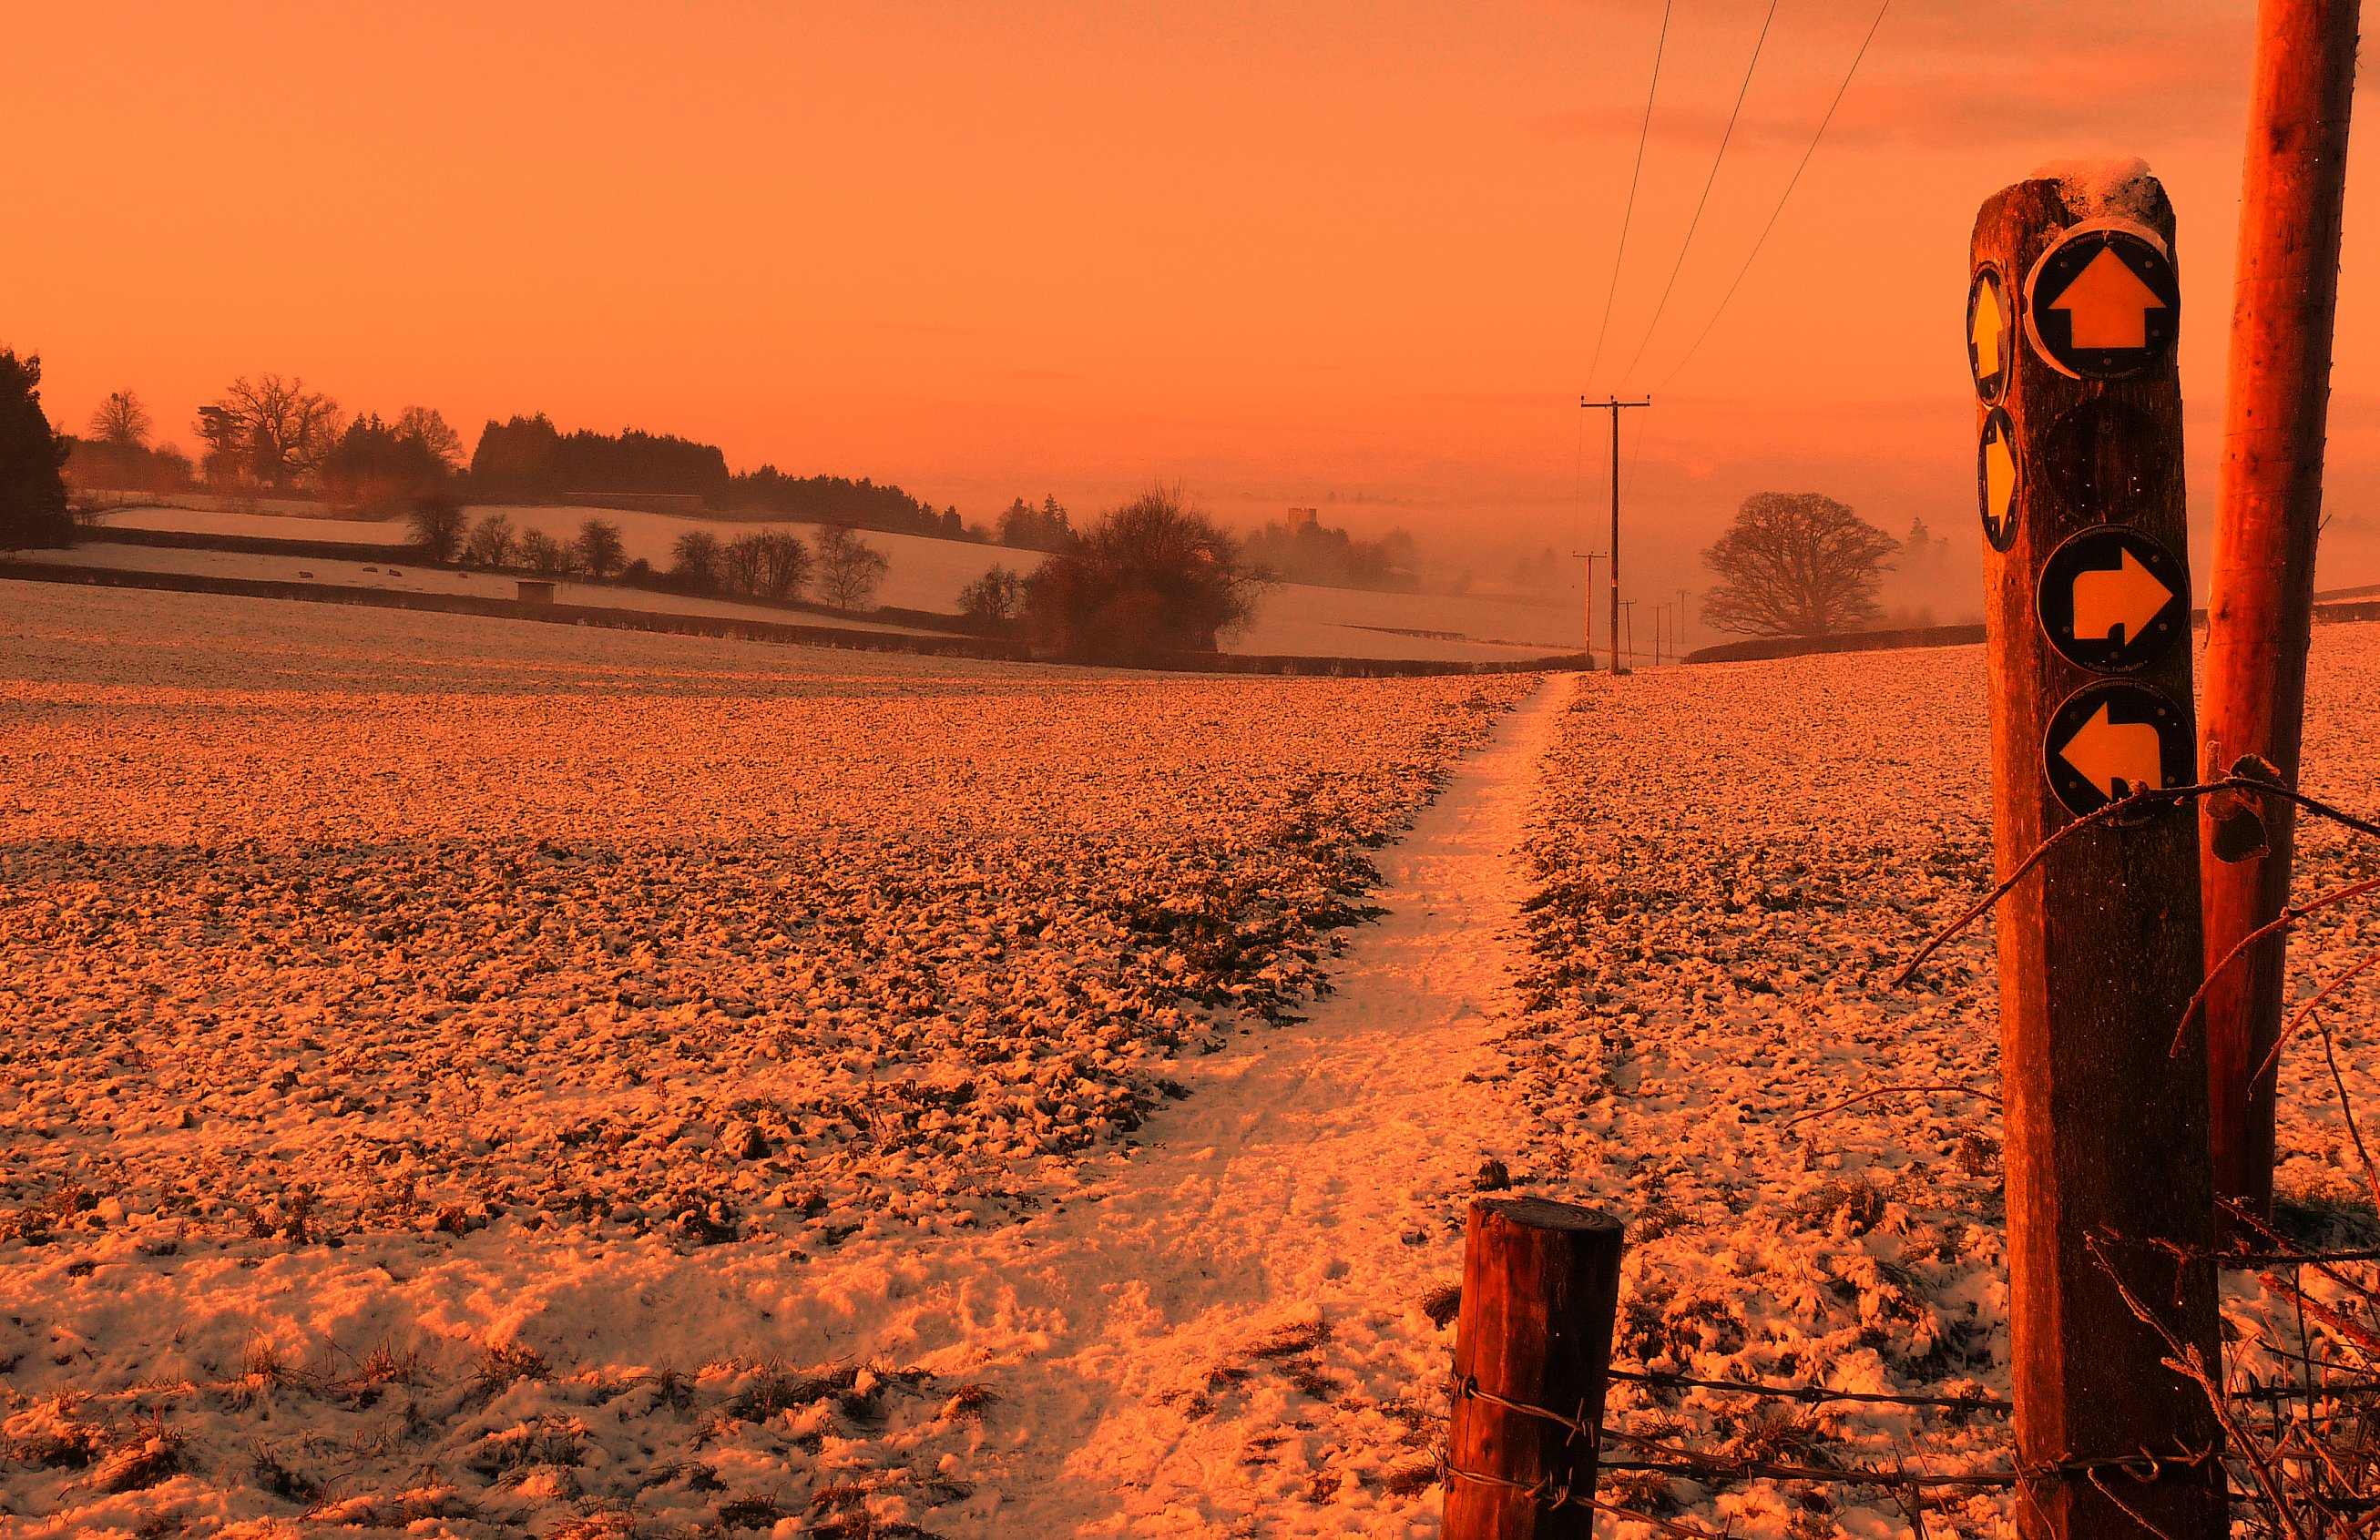
horizon, snow, cold, sun, sunrise, sunset, field, sunlight, morning, frost, dawn, dusk, evening, autumn, soil, church, season, lines, depth, dailyshoot, picnik, waymark